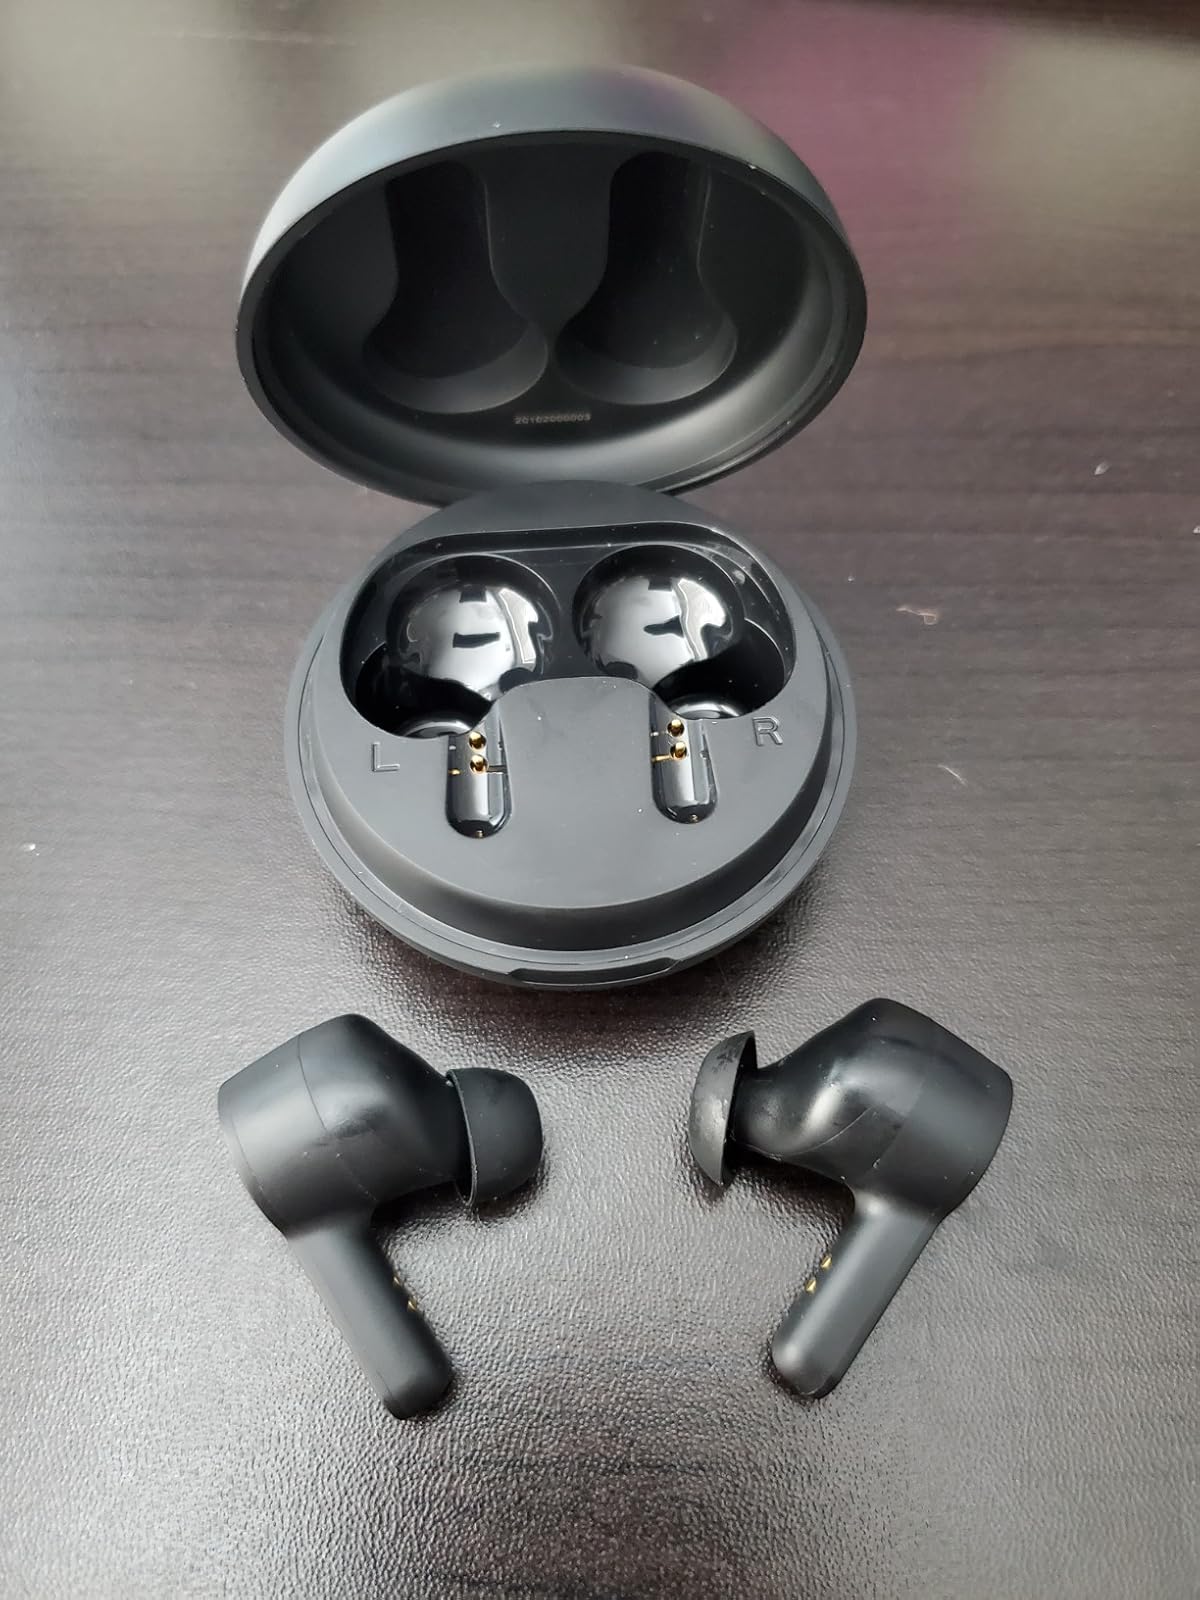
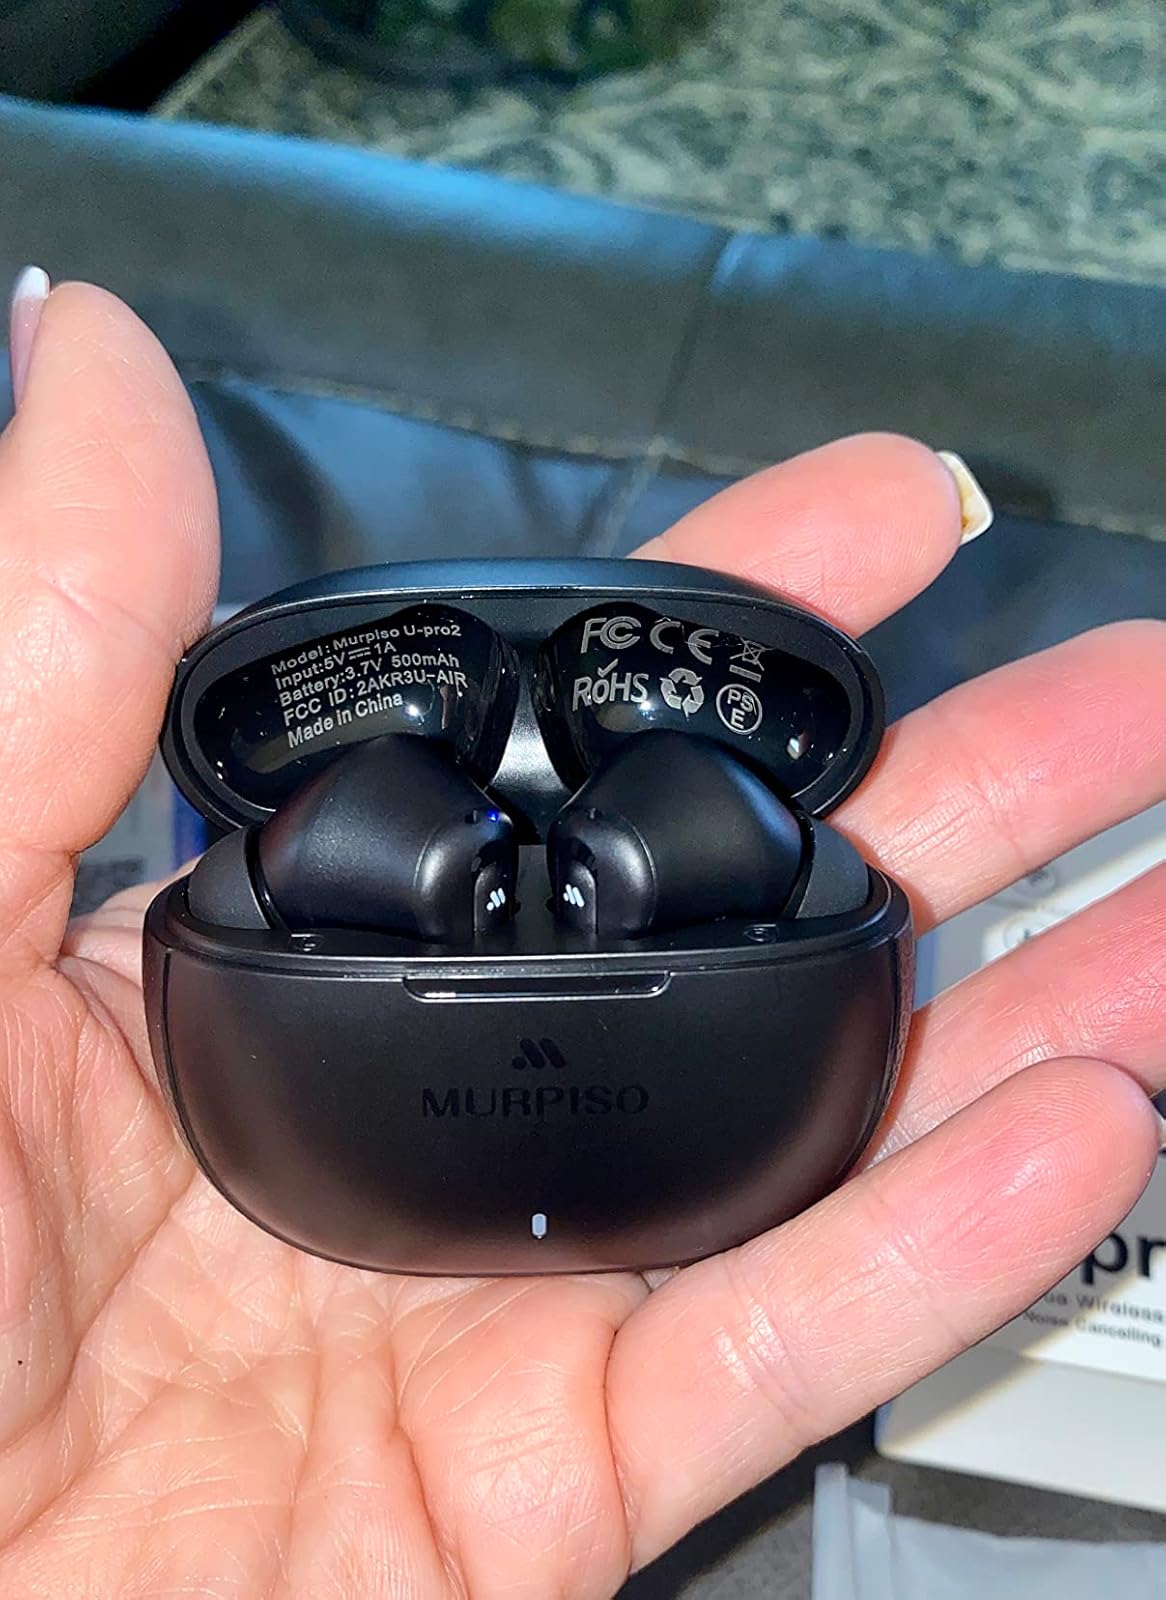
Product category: earbuds
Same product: no